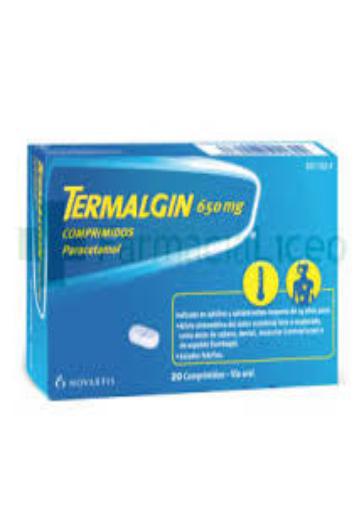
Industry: Medical